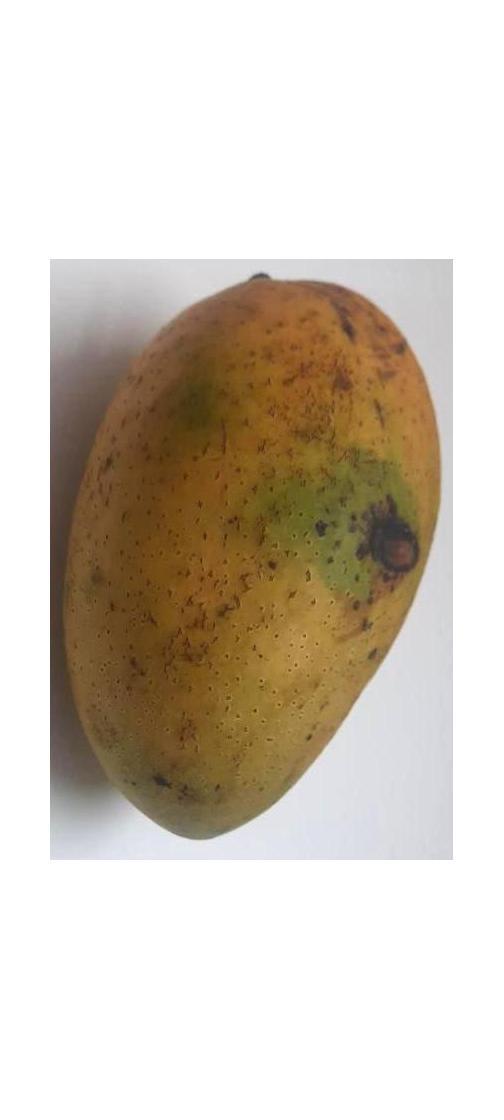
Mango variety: Ashshina Classic